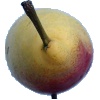
Label: Pear 2